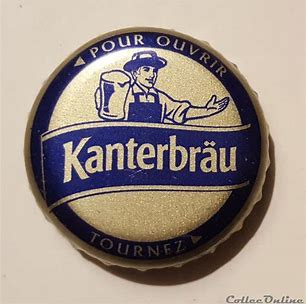
Waste category: metal